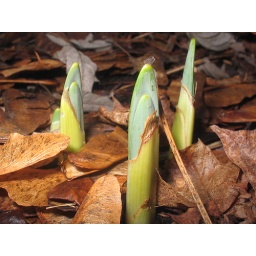
These are daffodill sprouts in my mother-in-laws flower bed on Christmas day.